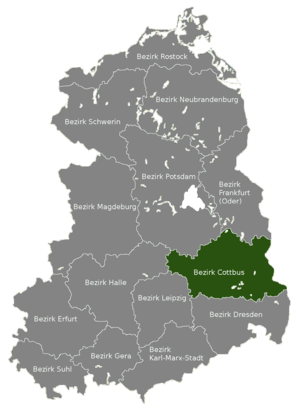
Le district de Cottbus était l'un des 15 Bezirke de la République démocratique allemande, nouvelles subdivisions administratives créées lors de la réforme territoriale de 1952 en remplacement des cinq Länder préexistants. Ces districts furent à leurs tours dissous en 1990, en vue de la réunification allemande et remplacés par les anciens cinq Länder reconstitués, dont le district de Cottbus constitue la partie méridionale de l'actuel Land de Brandebourg.